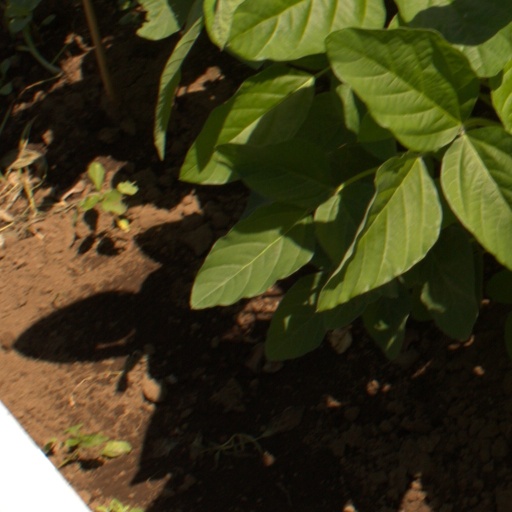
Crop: soybean